Lechtal

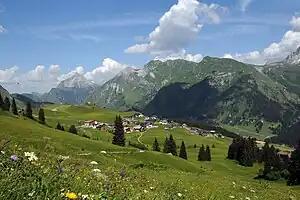
Lechtal in Vorarlberg, Austria

The Lechtal is an alpine valley in Austria, the greater part of which belongs to the state of Tyrol and the smaller part to Vorarlberg. The Lech river flows through the valley.